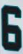
Number: 6